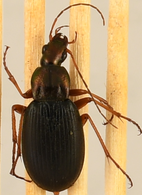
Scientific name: Chlaenius aestivus
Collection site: Smithsonian Environmental Research Center NEON (SERC), plot SERC_009